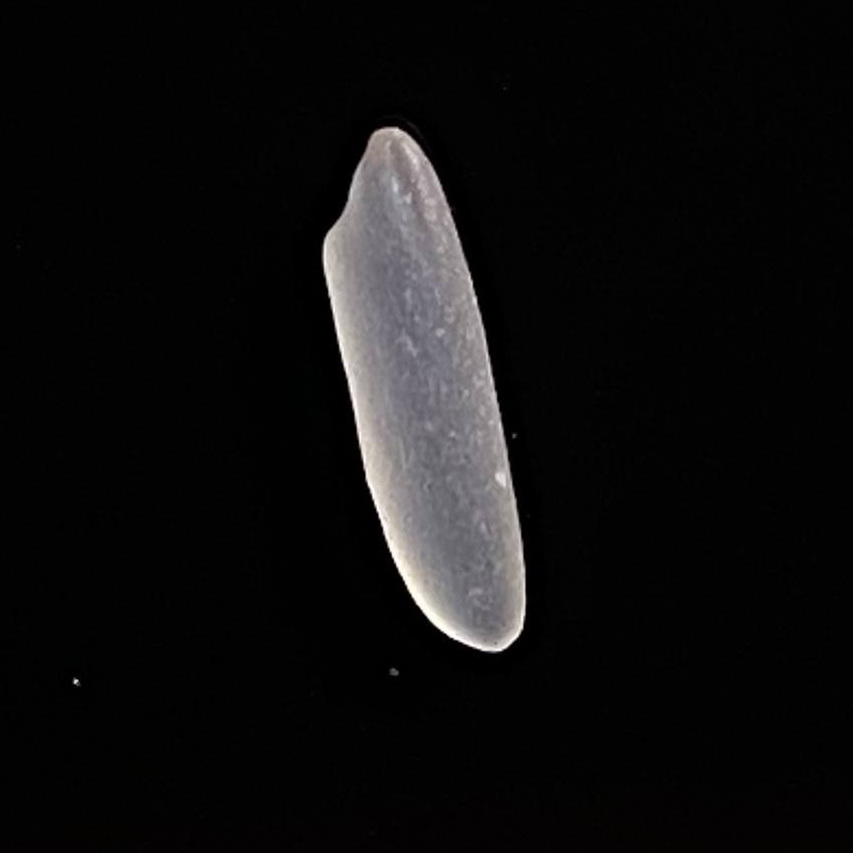
Rice variety: Jirashail